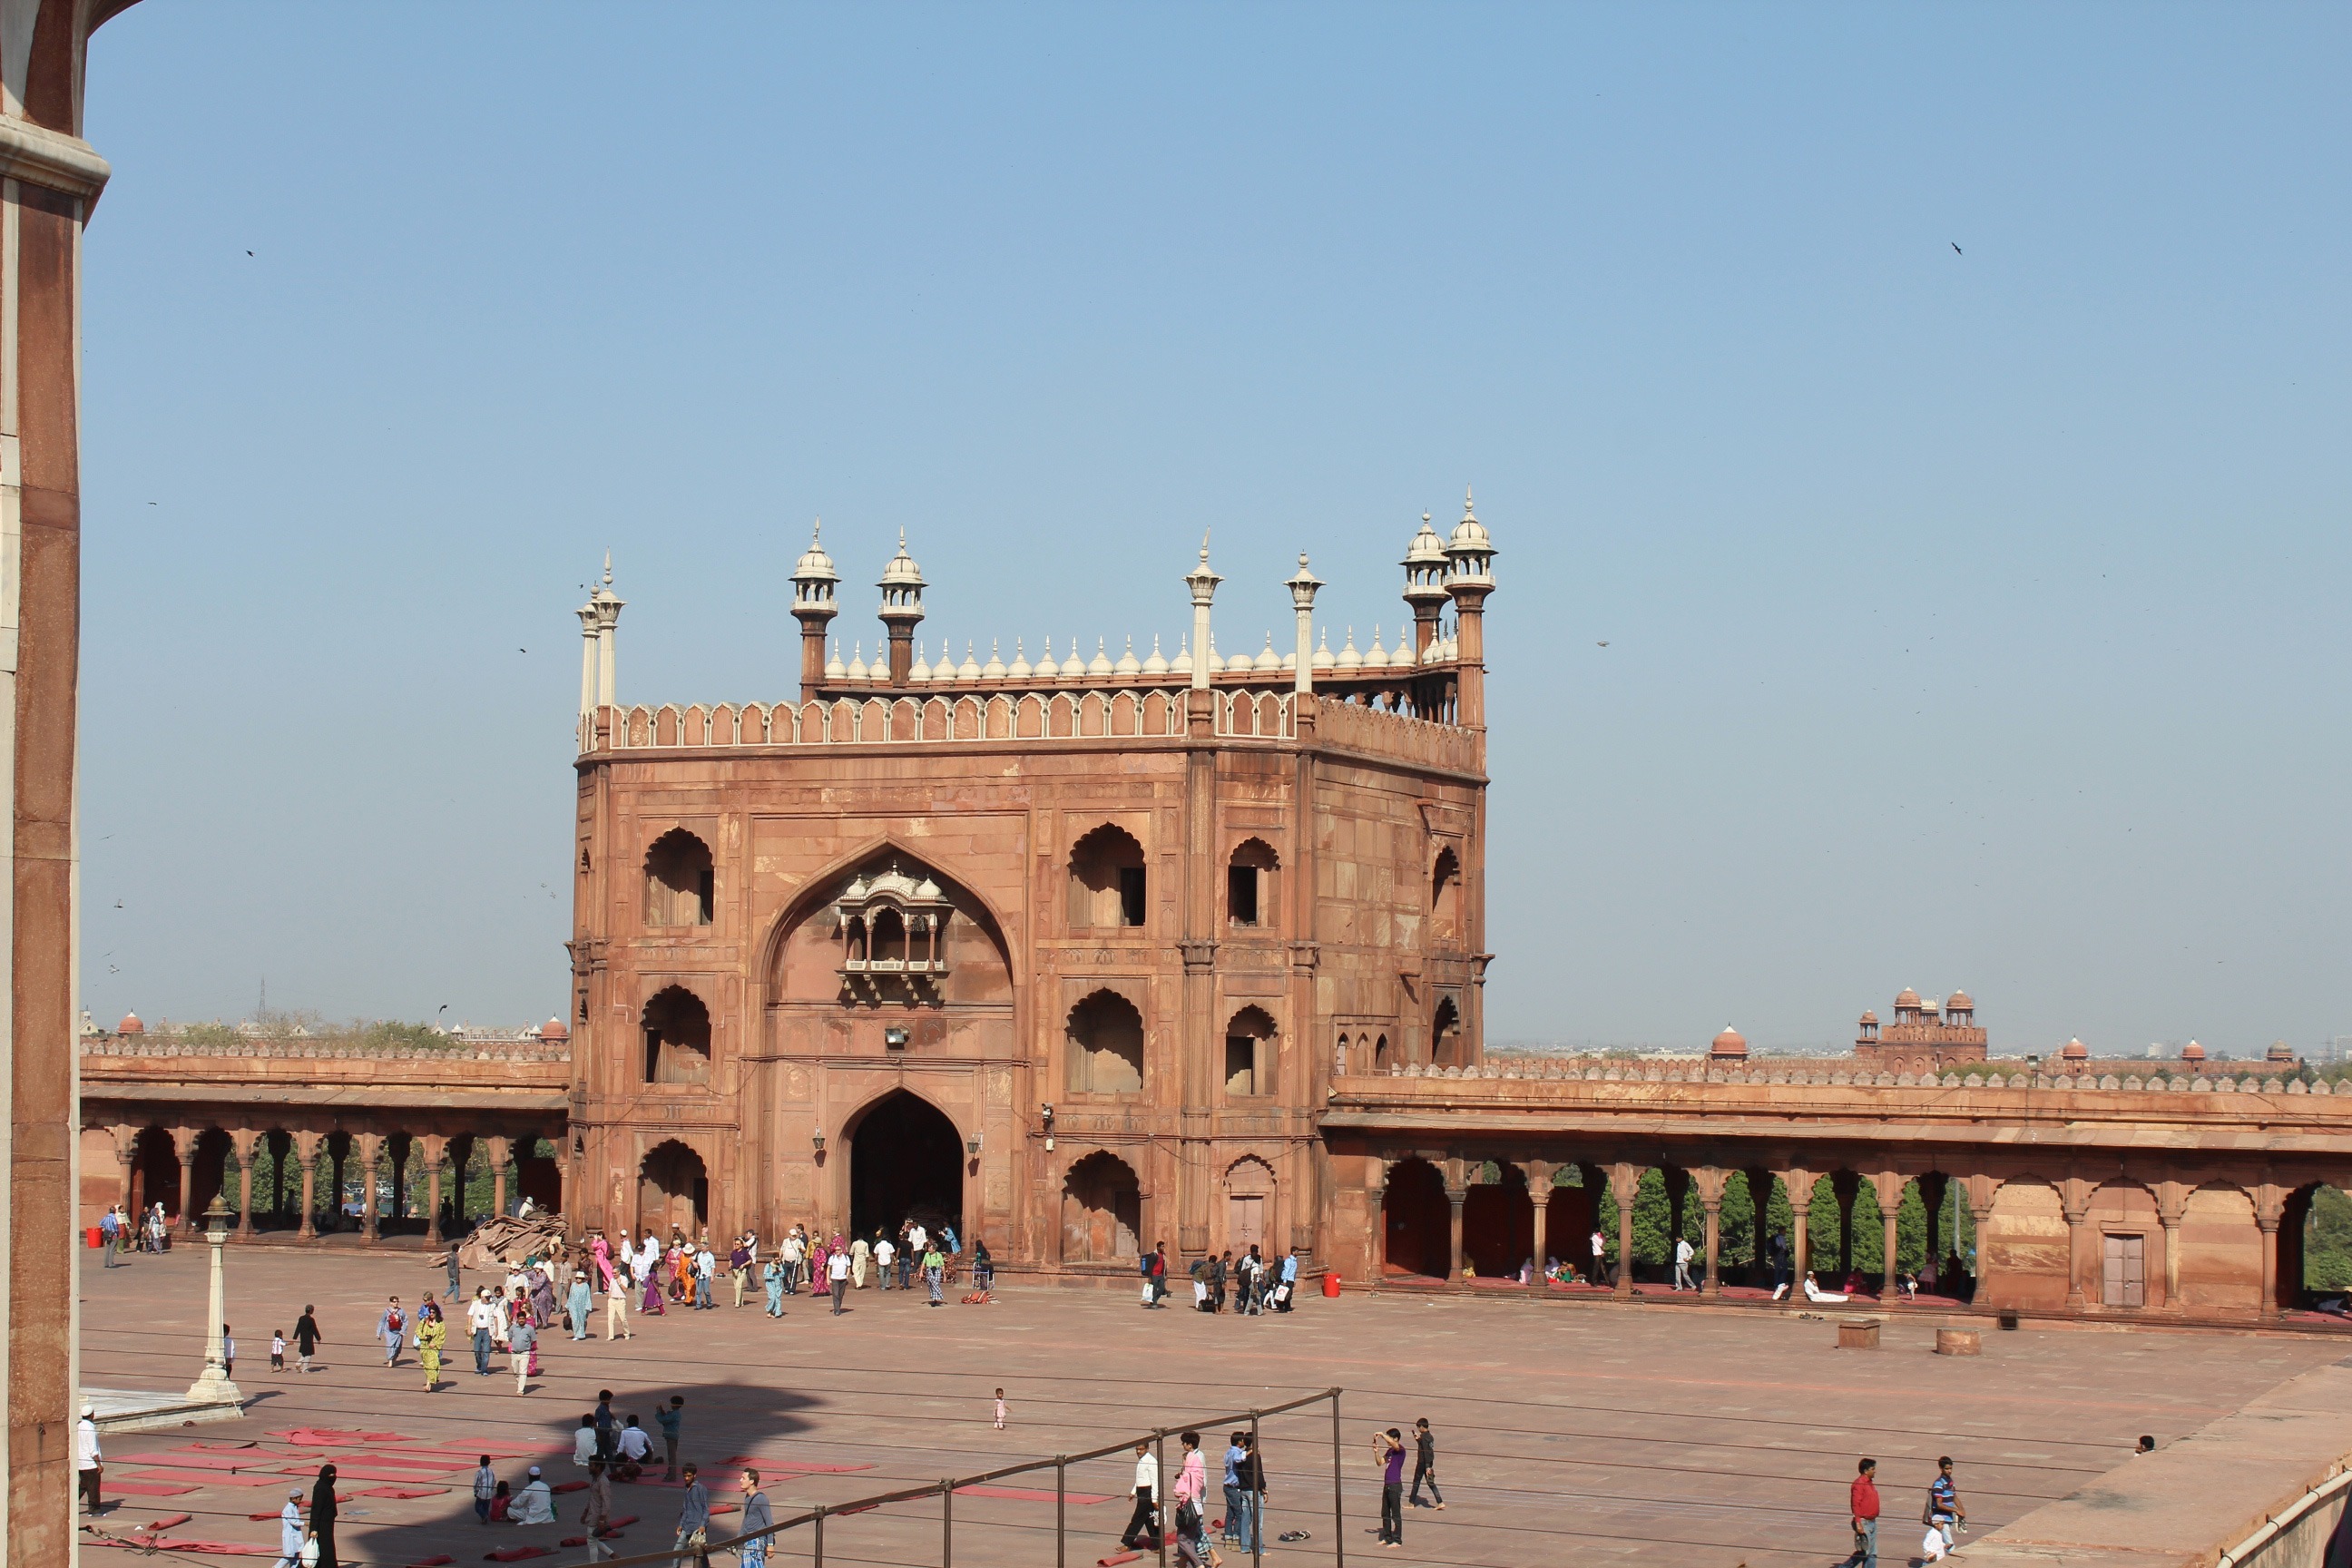
architecture, structure, palace, sandstone, monument, arch, plaza, castle, asia, landmark, tourism, fortress, culture, town square, heritage, india, ancient rome, red fort, ancient history